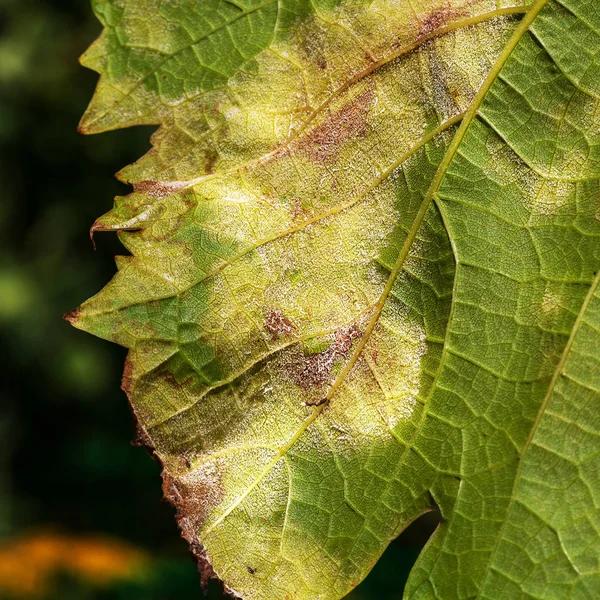
Plant: Grape
Disease: grape downy mildew